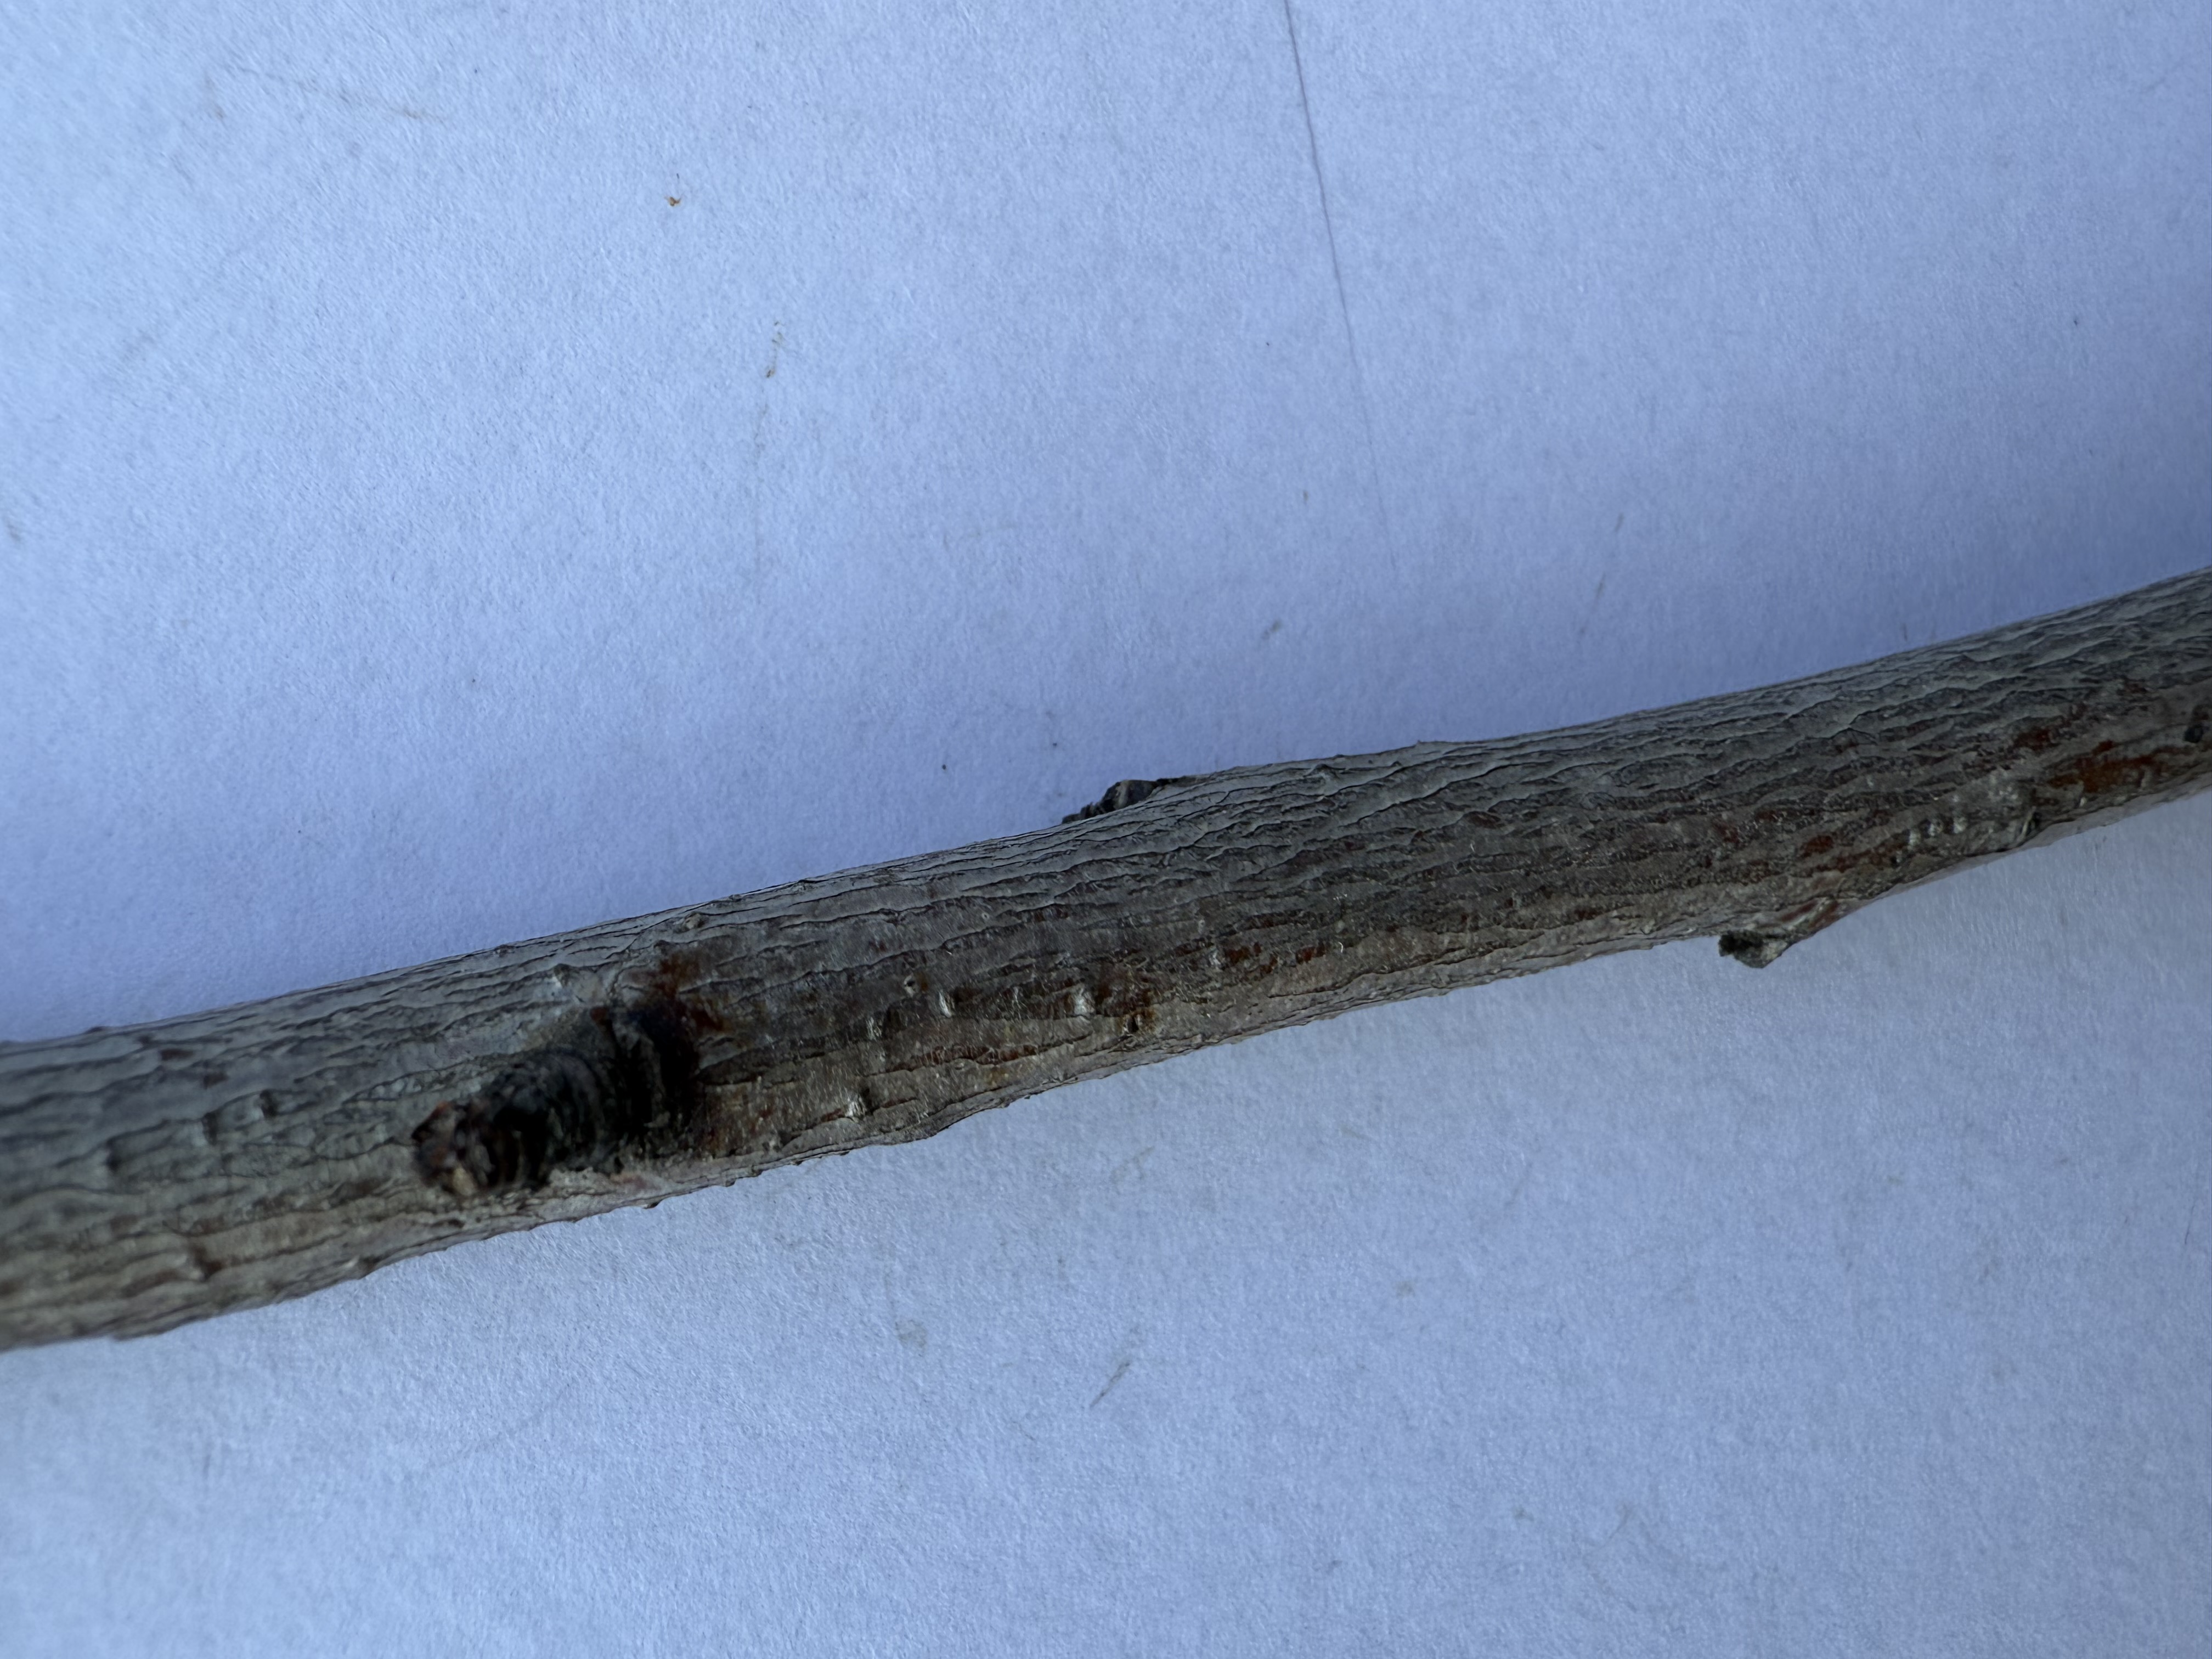
Variety: Red Haven Peach